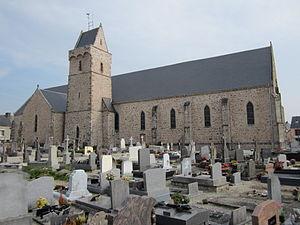
Église Sainte-Trinité de fr:Créances
Créances est une commune française, située dans le département de la Manche en région Normandie, peuplée de 2 137 habitants.